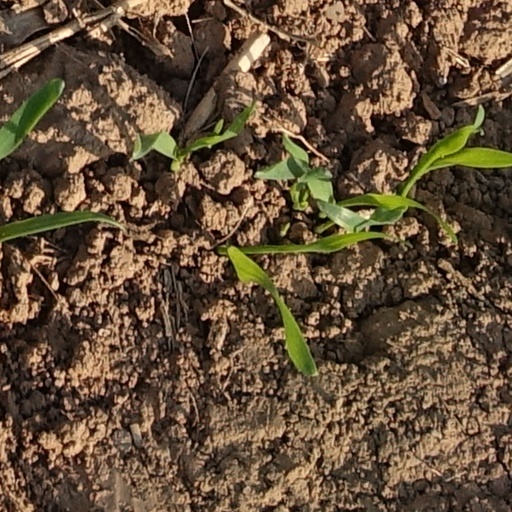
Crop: wheat